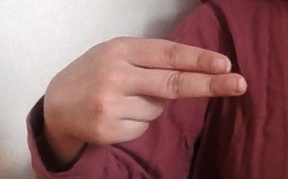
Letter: ain